History of Honduras (1838–1932)

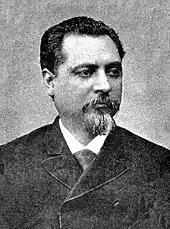

The return of the Islas de la Bahía and the death of Walker ended the immediate threat to Honduran territorial integrity, but other Central American nations continued to be involved in Honduran internal affairs. Guardiola was assassinated by his own honor guard in 1862, and the following decade witnessed the presidency change hands almost twenty times. General José María Medina served as president or dictator eleven times during that period, but Guatemalan intervention in 1876 drove him and his conservative supporters from power.